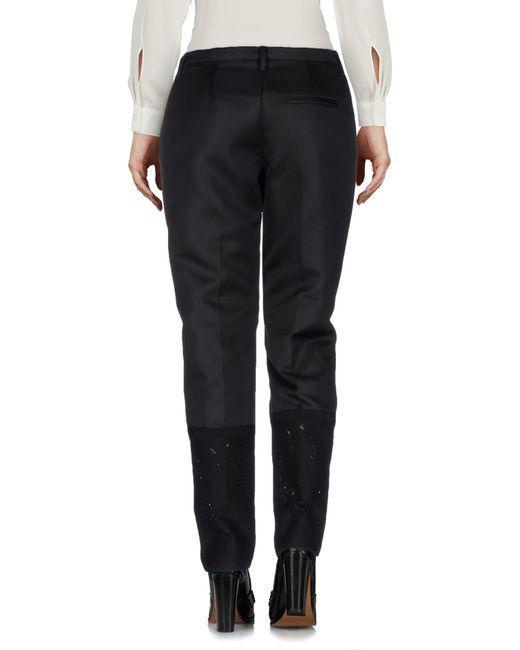
Langärmlige weiße Bluse mit schwarzer Hose für Damen